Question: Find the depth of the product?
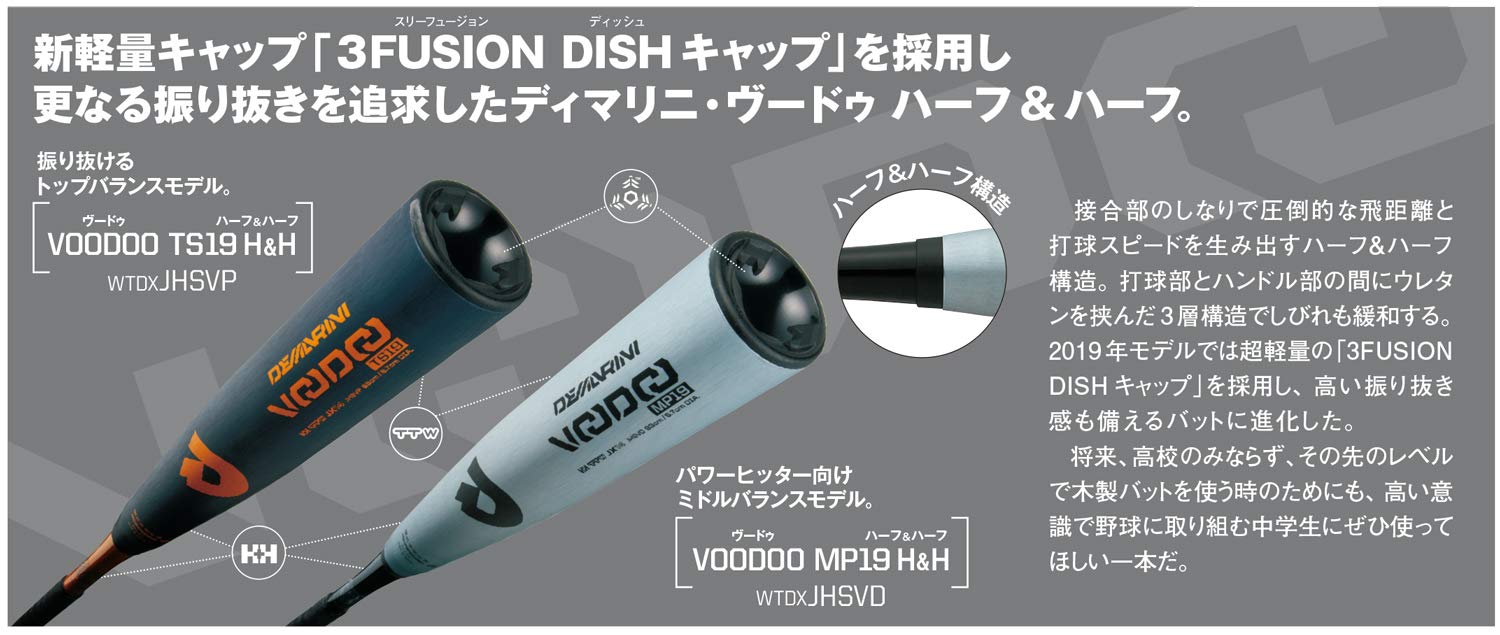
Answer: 83.0 centimetre